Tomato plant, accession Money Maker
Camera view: vertical (180 deg); turntable rotation: 150 degrees
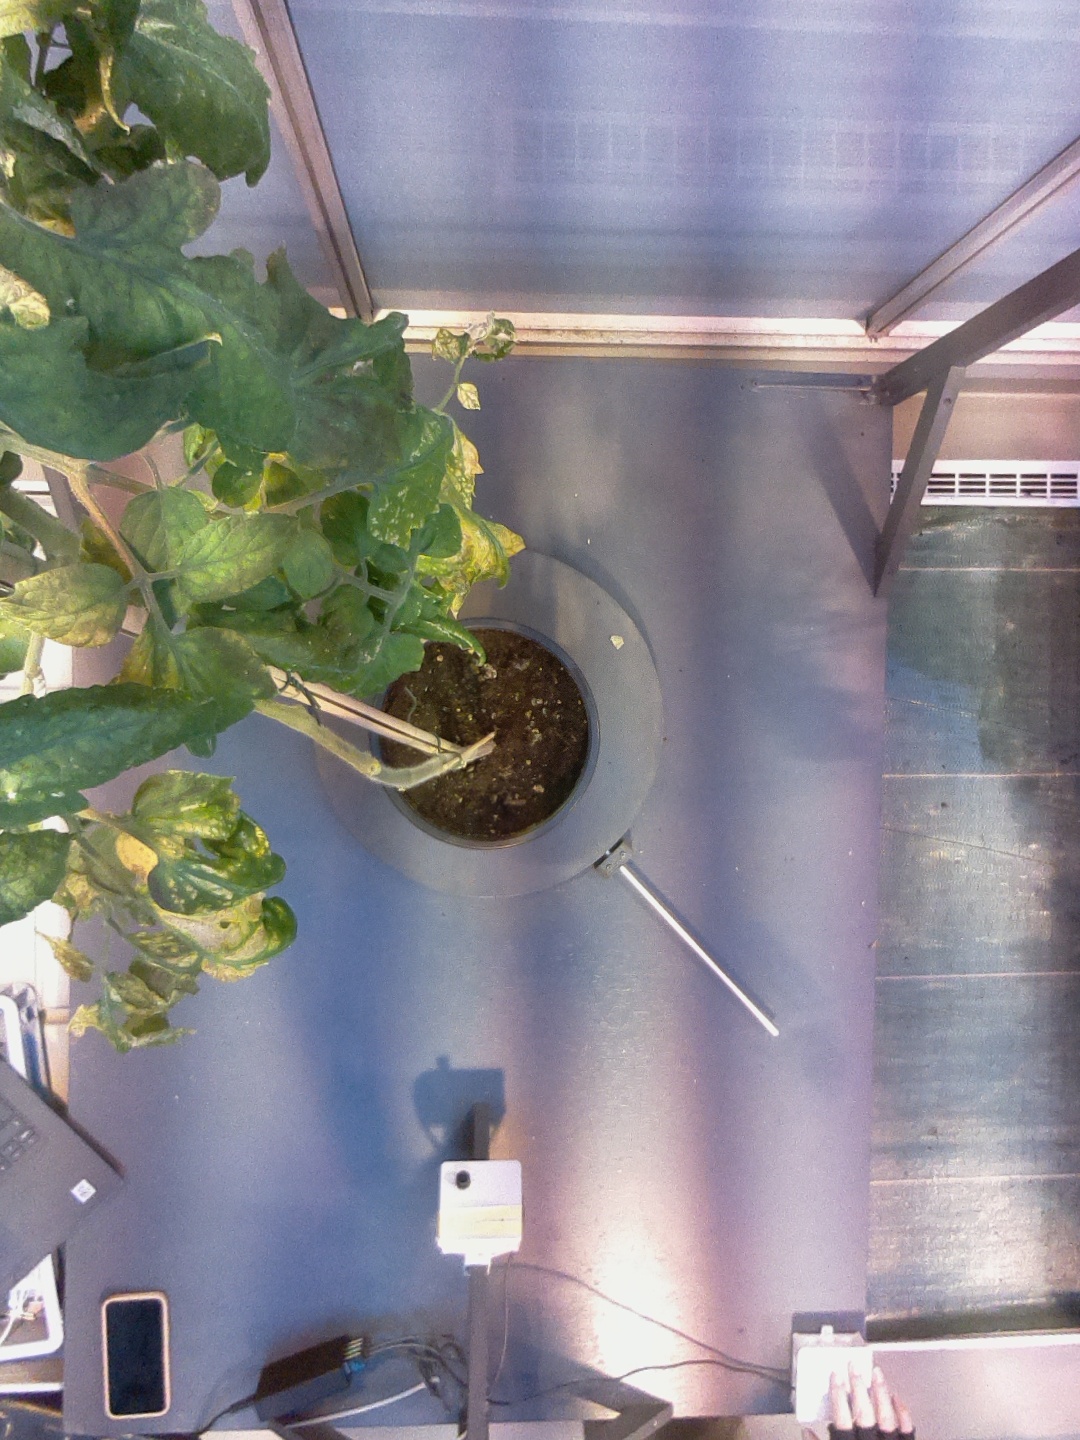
BBCH growth stage 73: 30%-40% of final fruit size